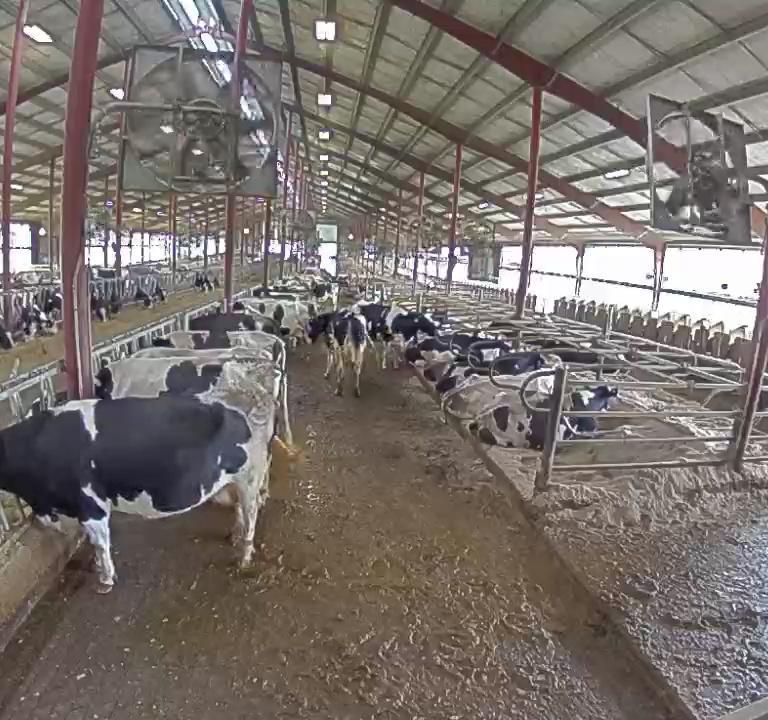
Number of cows: 11